Joe Travis

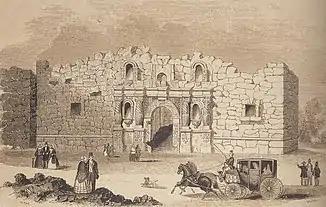
Alamo Mission in San Antonio

Joe Travis (c. 1815 – Unknown) was an enslaved man who was one of the only survivors of the Battle of the Alamo. Joe was sold four times in his life, with his most well known owner being William B. Travis, a 19th century lawyer and soldier, who would later serve as one of the commanding officers at The Battle of the Alamo.